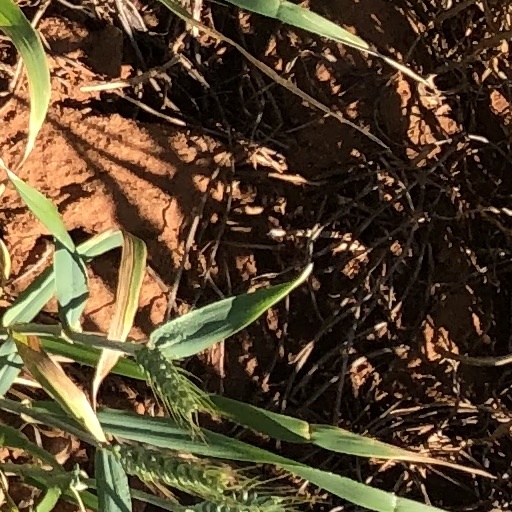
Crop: wheat